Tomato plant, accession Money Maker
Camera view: vertical (180 deg); turntable rotation: 300 degrees
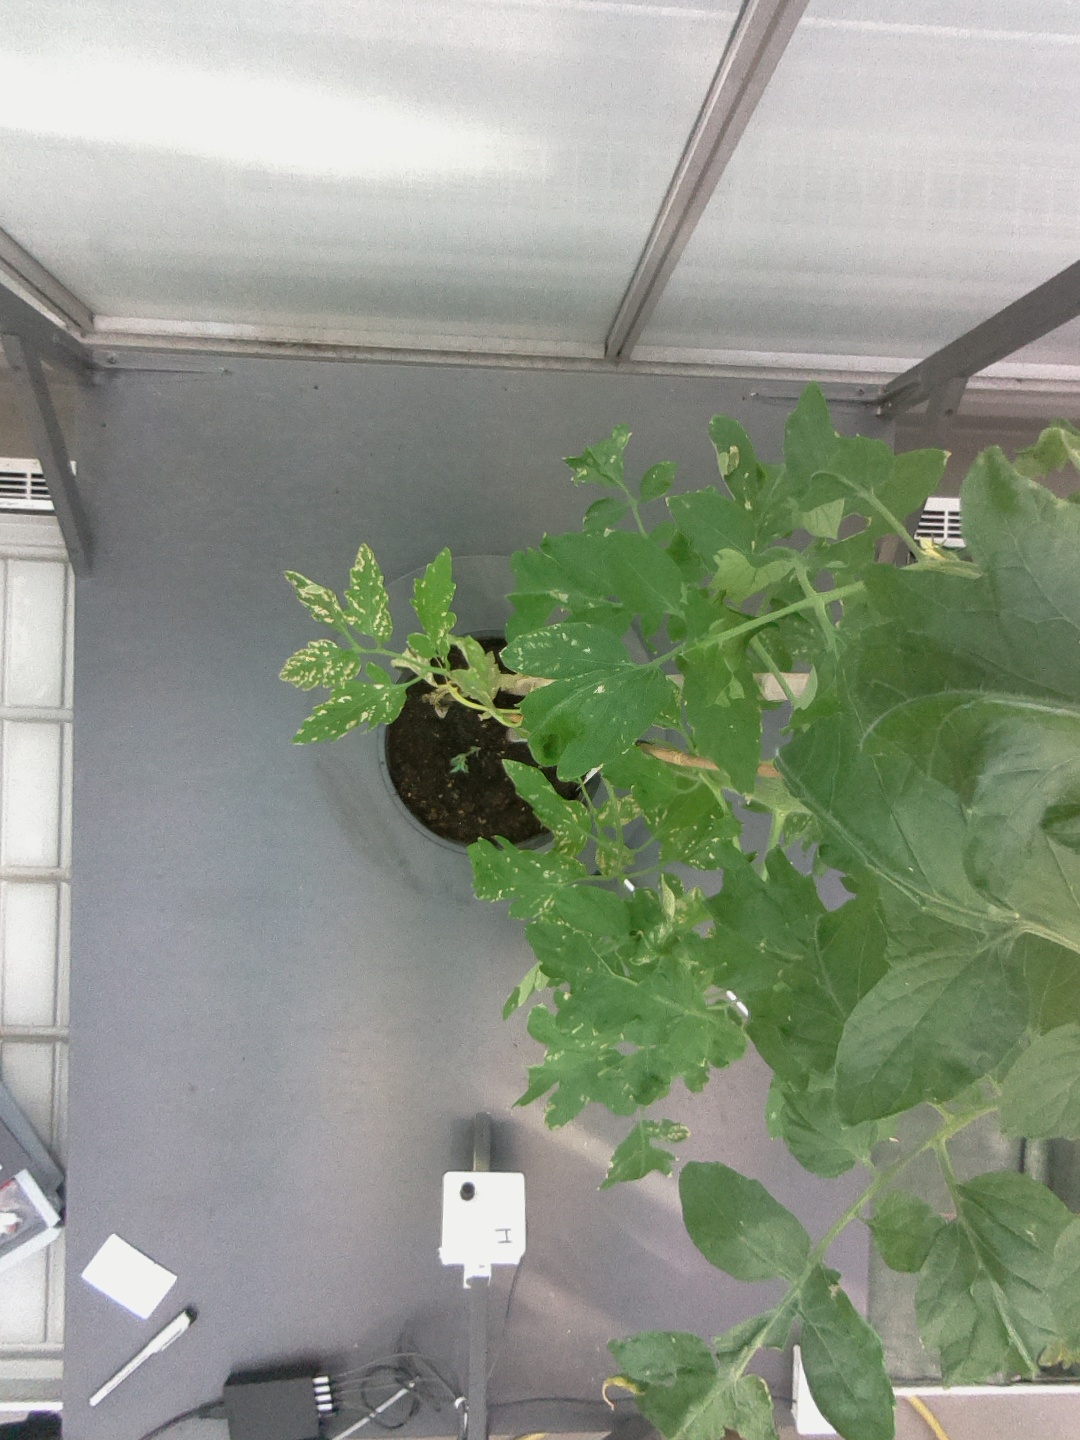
BBCH growth stage 70: Fruits at the main stem or branches visibles